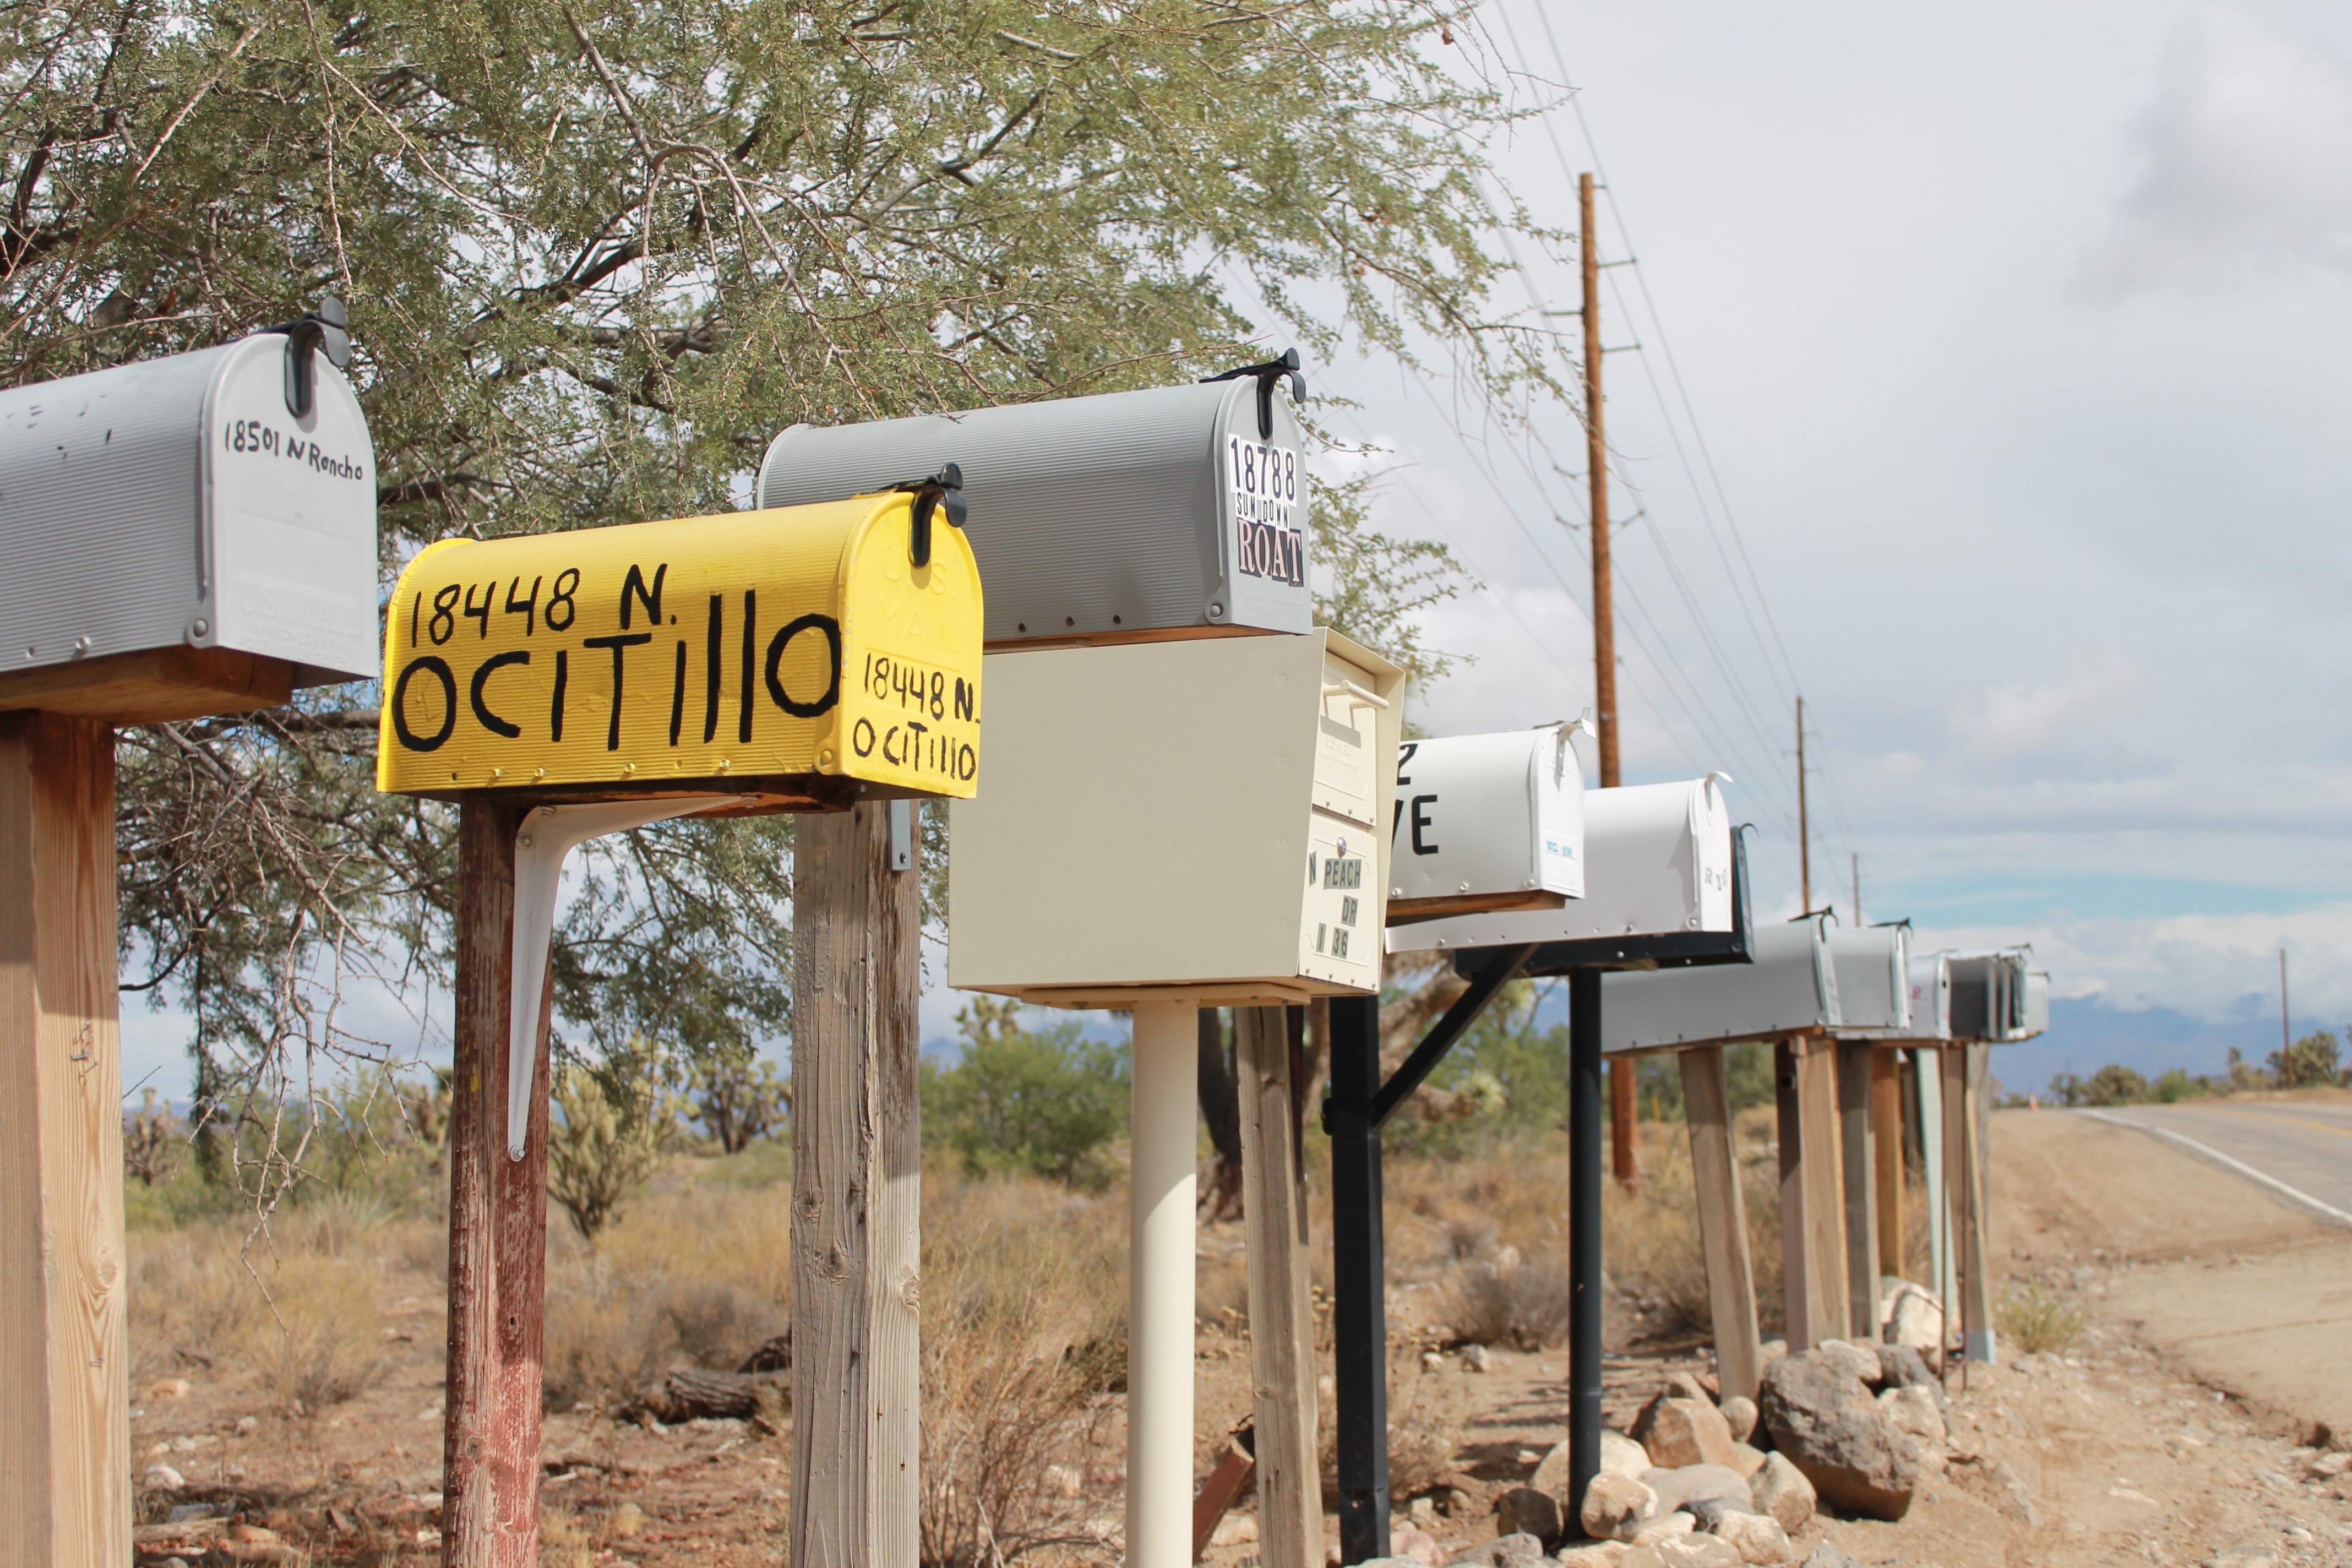
home, sign, community